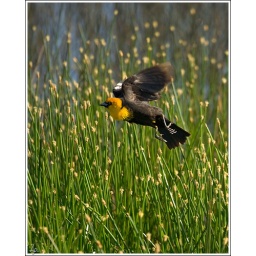
Rare type of blackbird in this area. Photo taken out the car window. May 2006.